Detroit Tigers

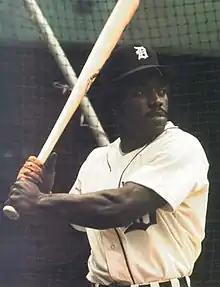
Outfielder Ron LeFlore wearing the traditional Tigers home uniform with navy blue piping down the front and an Old English "D" on the left chest

The team was referred to as the Wolverines and Creams in their inaugural season in 1894 before they became the Tigers. There are various legends about how they got their nickname. One involves the striped socks they wore. George Stallings, the team's manager, took credit for the name. However, the earliest known use of it appeared in the "Detroit Free Press" on April 16, 1895, a year prior to Stallings joining the team.